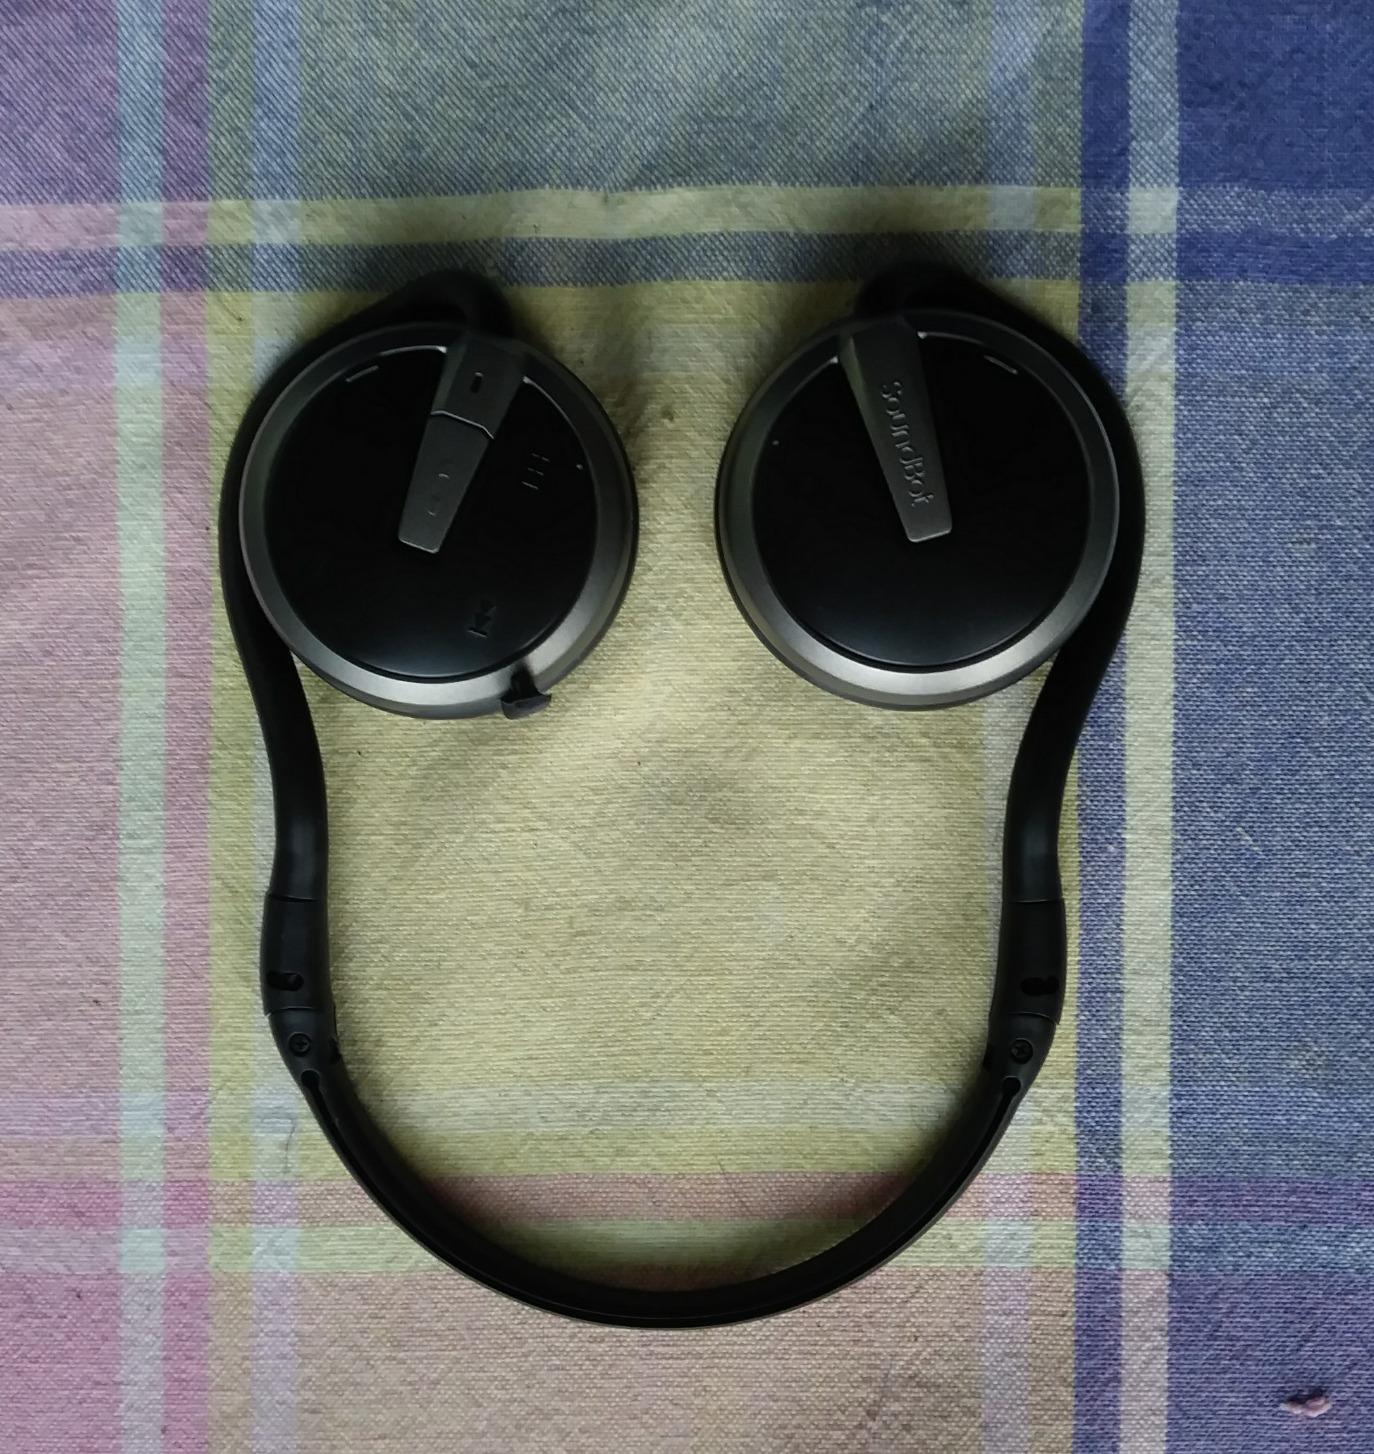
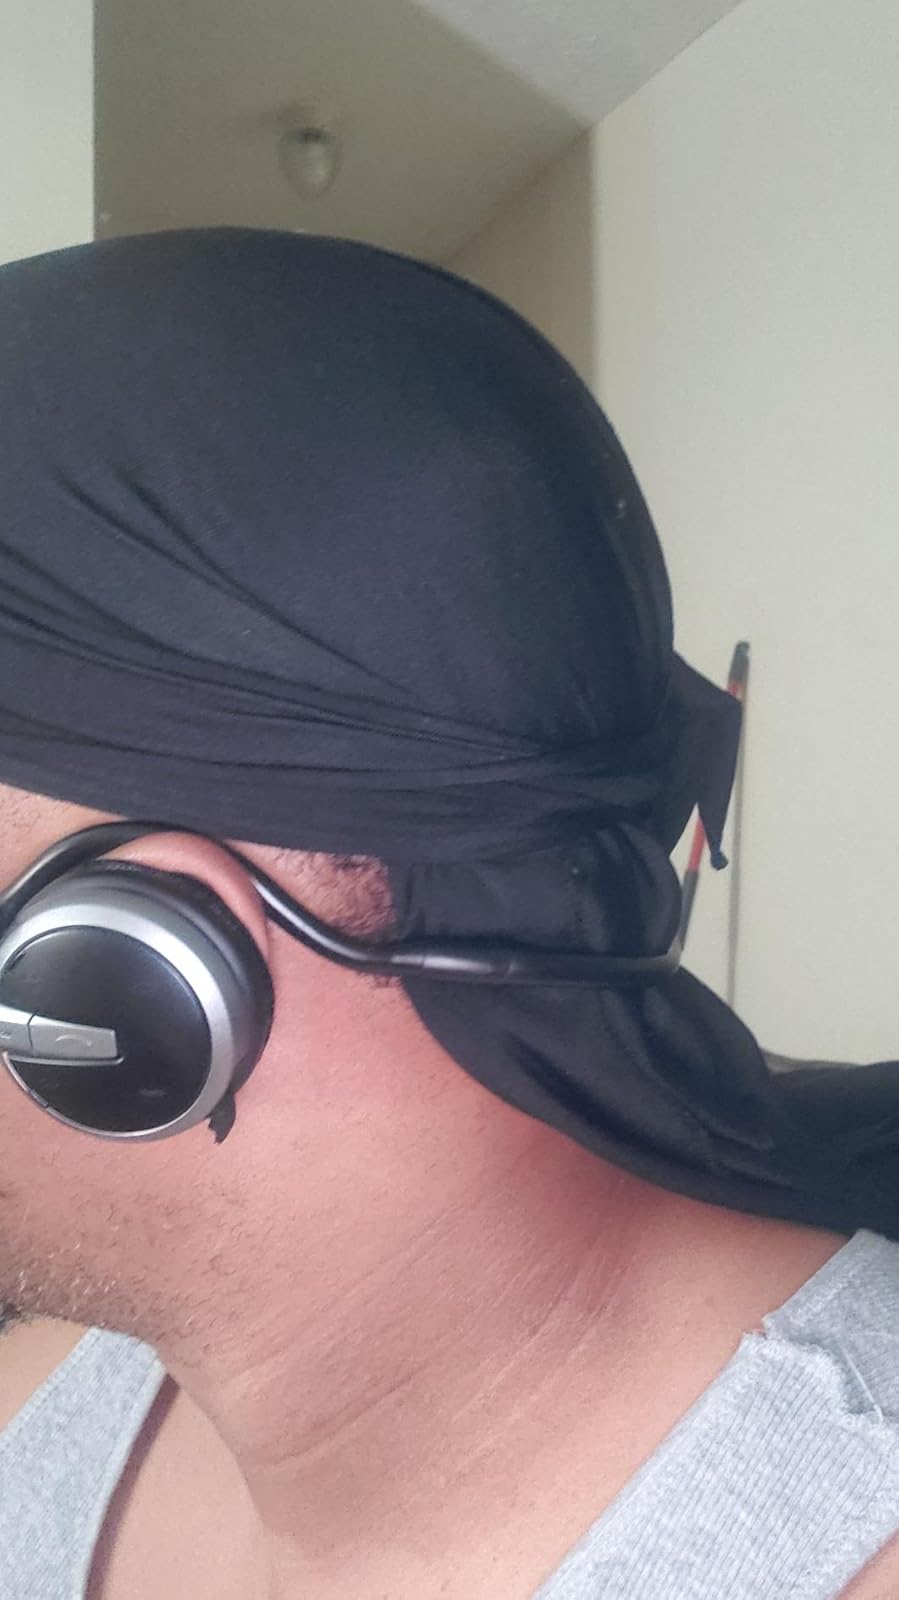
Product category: headphones
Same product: yes